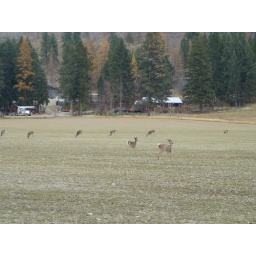
I counted 24 in the field this morning. The fence is badly needed.